Yelizaveta Kovalskaya

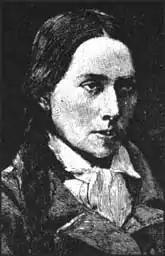

Yelizaveta Nikolayevna Kovalskaya (17/29 June 1851 – 1943) was a Russian revolutionary, narodnik, and founding member of Black Repartition.